Maiden Castle, Cheshire

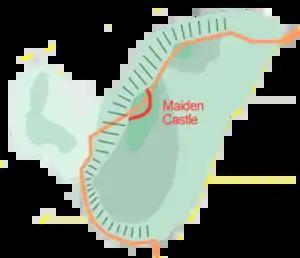
Sketch map showing Maiden Castle on the southerly Bickerton Hill. Depth of green shading indicates approximate elevation; thin dark green lines indicate escarpment; thick red line: earthworks; thick orange line: Sandstone Trail

Although there are over 1,300 hill forts in England, they are concentrated in the south of the country, with only seven in Cheshire. There are two groups of hill forts in Cheshire, each with three members, but Maiden Castle is the outlier, about south-south-west of the southernmost group. Located at , Maiden Castle lies on the central ridge that runs north–south through the county, as do all of the hill forts in Cheshire.